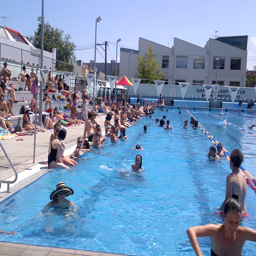
the water looks so cool , it makes you want to jump right in !